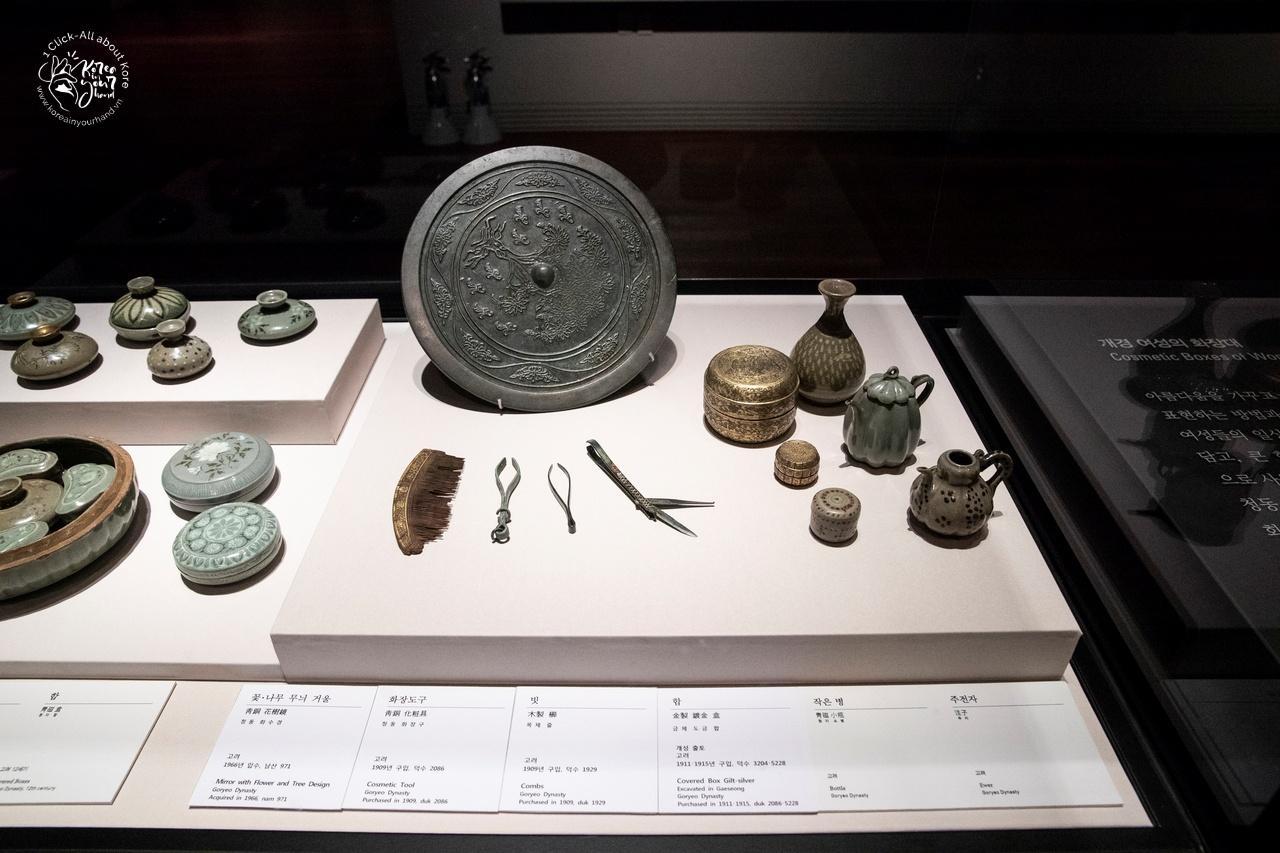
có nhiều vật dụng cổ xưa xuất hiện trong khu trưng bày